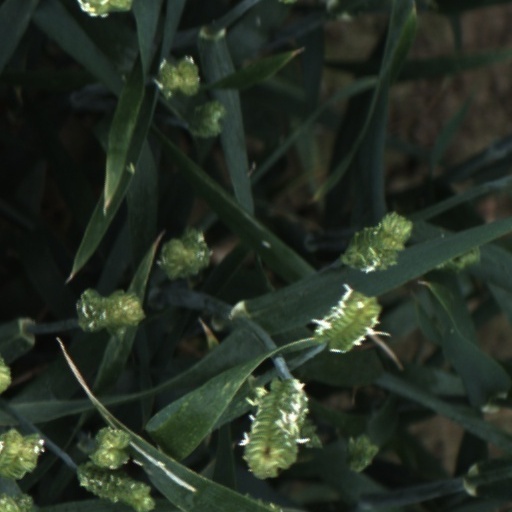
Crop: wheat